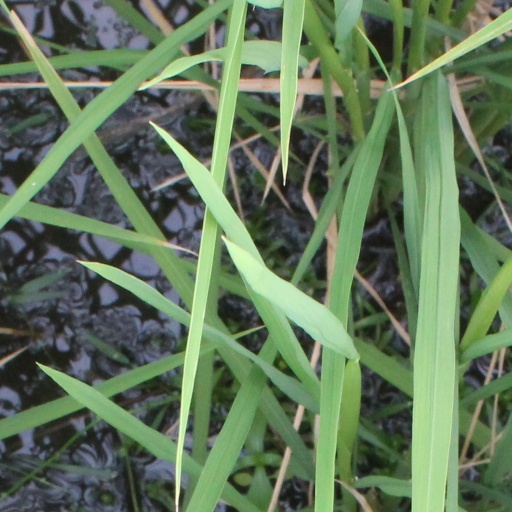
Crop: rice